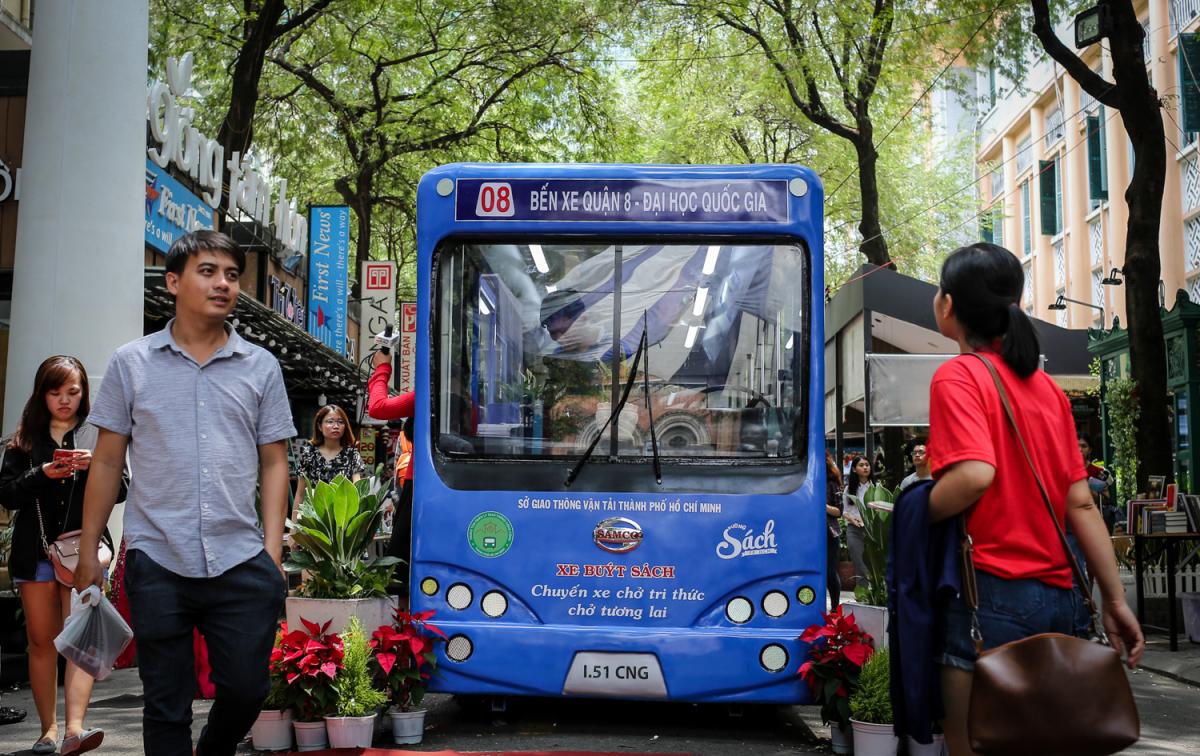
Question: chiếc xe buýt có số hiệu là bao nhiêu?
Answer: chiếc xe buýt có số hiệu là 08